Abigail Keasey Frankel

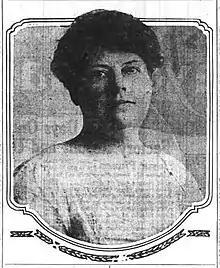
Abigail Keasey Frankel, 1921

Abigail Keasey Frankel (died August 15, 1931) was a prominent club and civic worker of Portland. When the Oregon Federation of Business and Professional Women was formed, she was its first President.